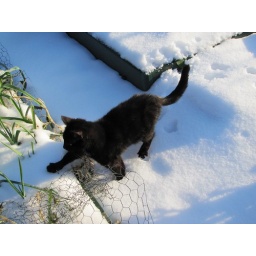
Black cat in white snow 2